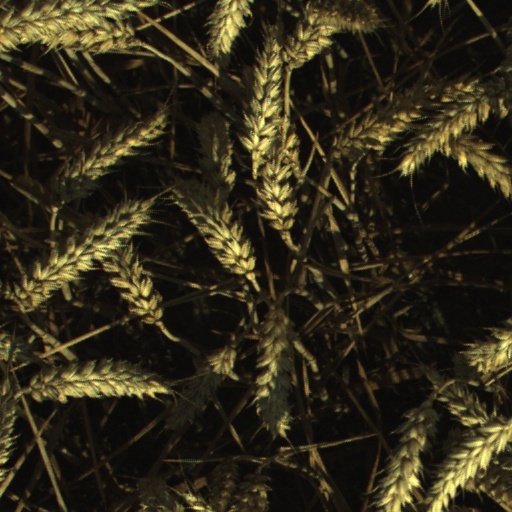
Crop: wheat